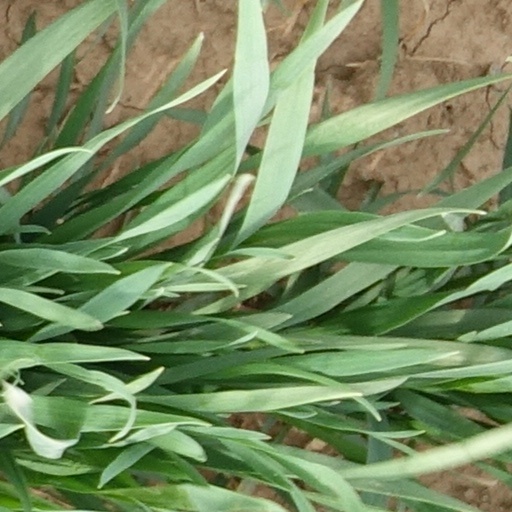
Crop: wheat